Describe the emotion expressed in this image:  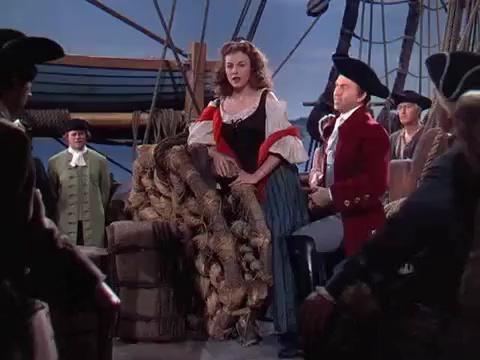
This person displays Fear, valence and arousal with moderate intensity.